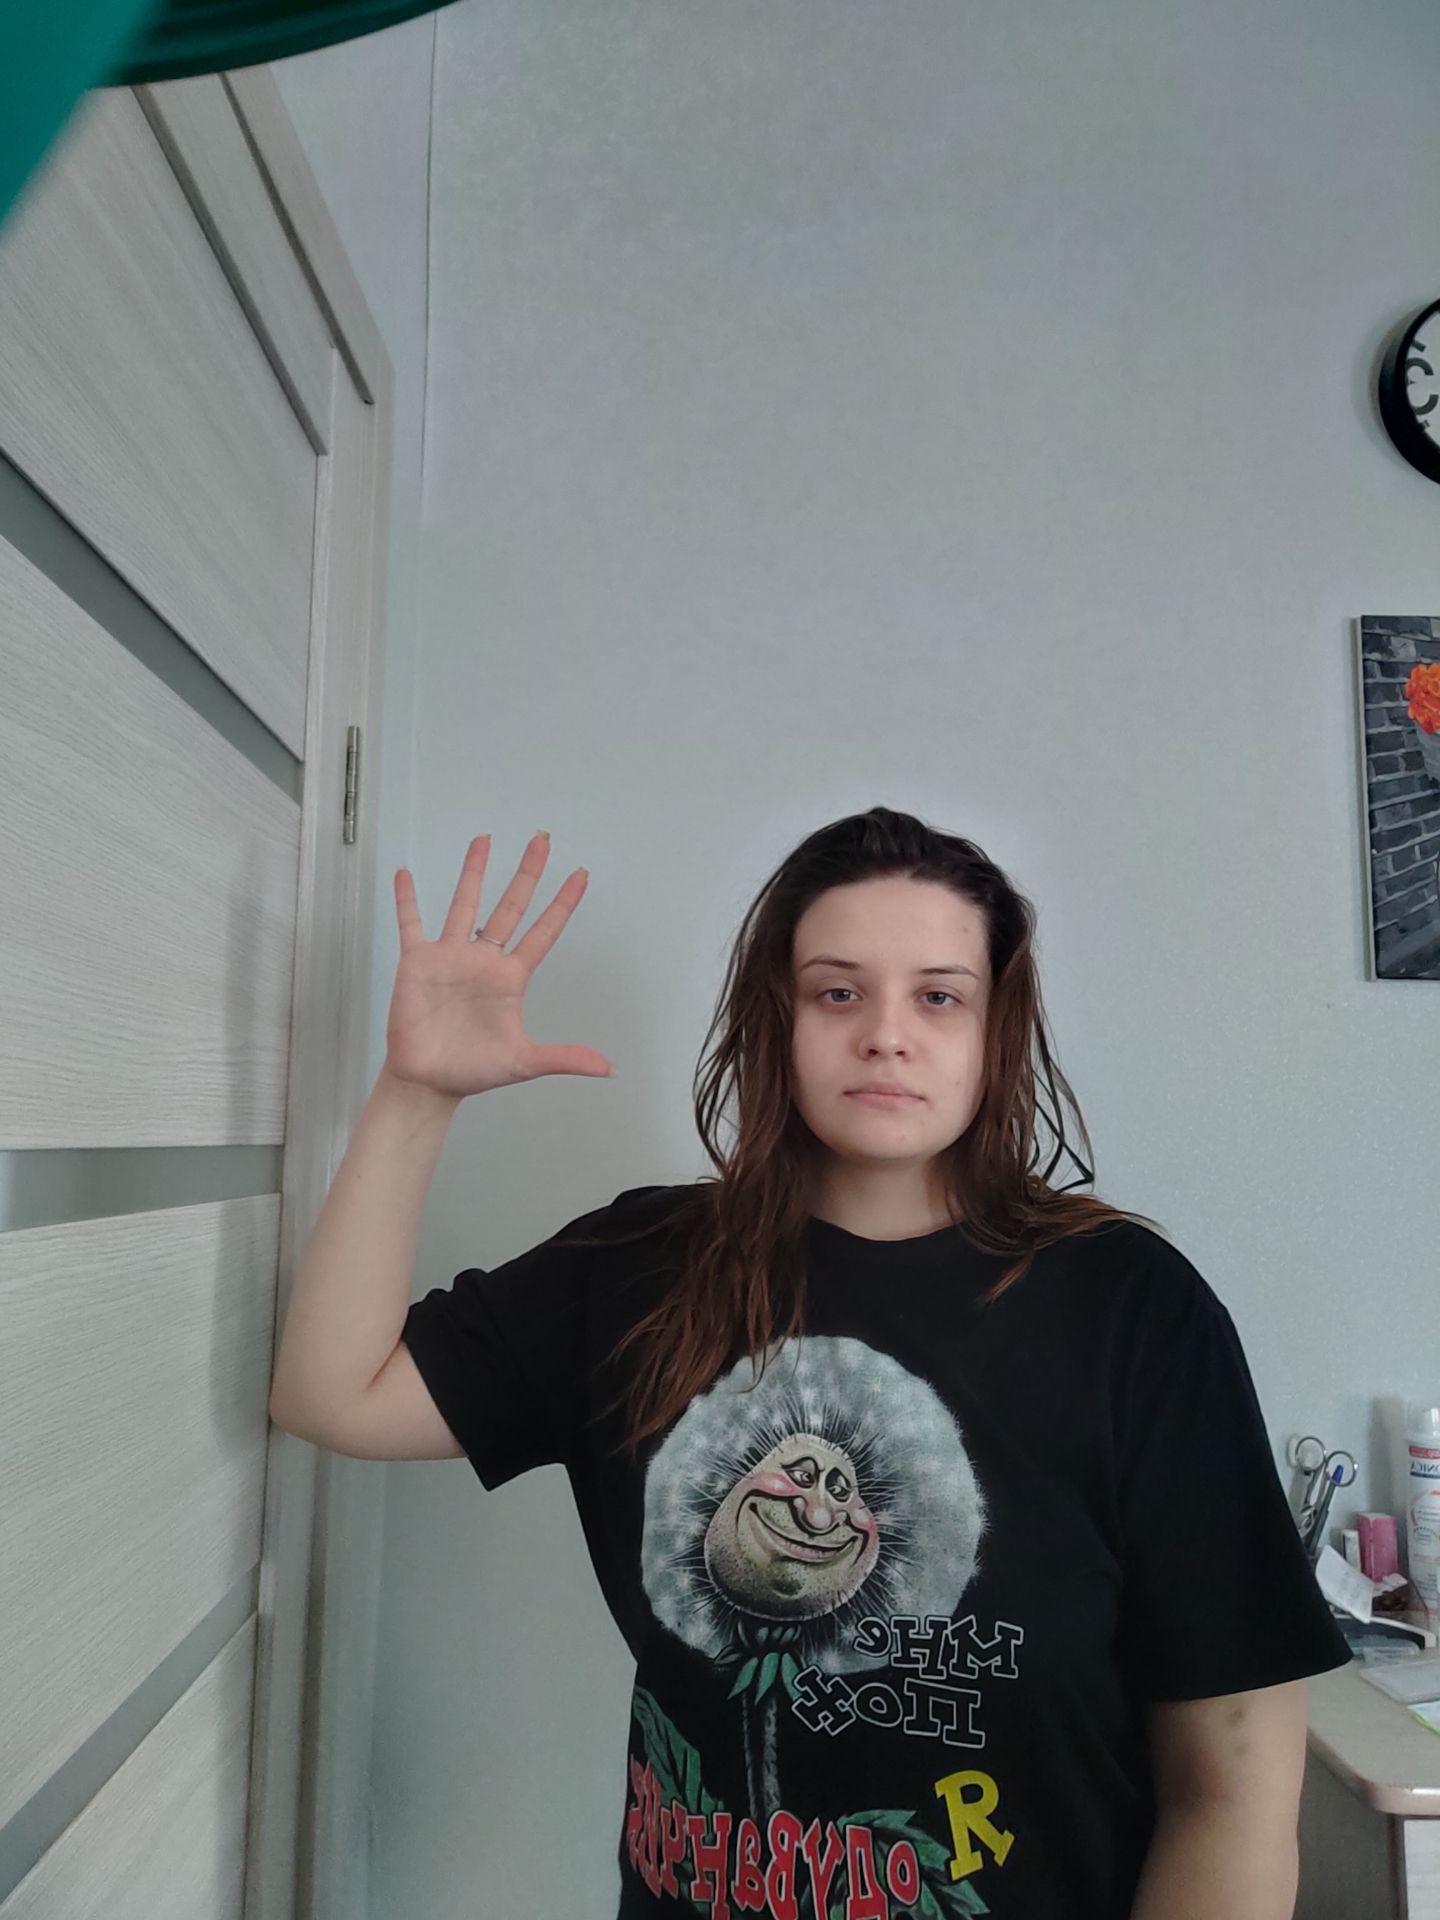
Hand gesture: palm